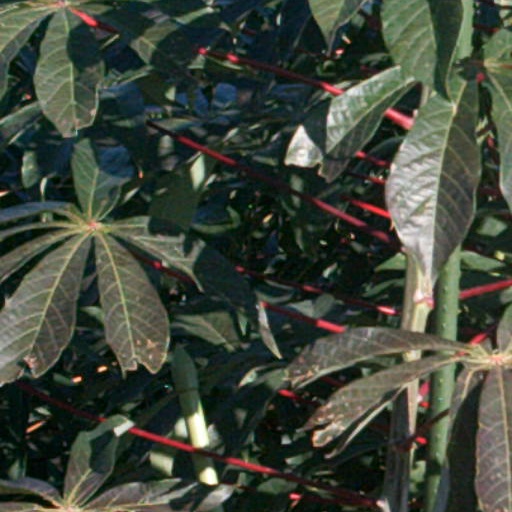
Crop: cassava